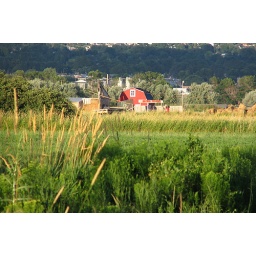
A red barn near the office where I work.